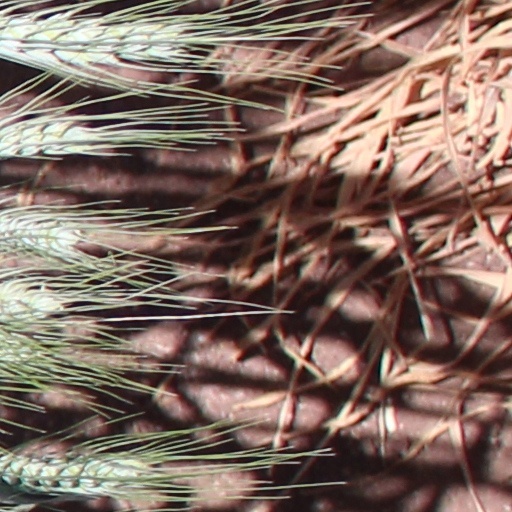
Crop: wheat